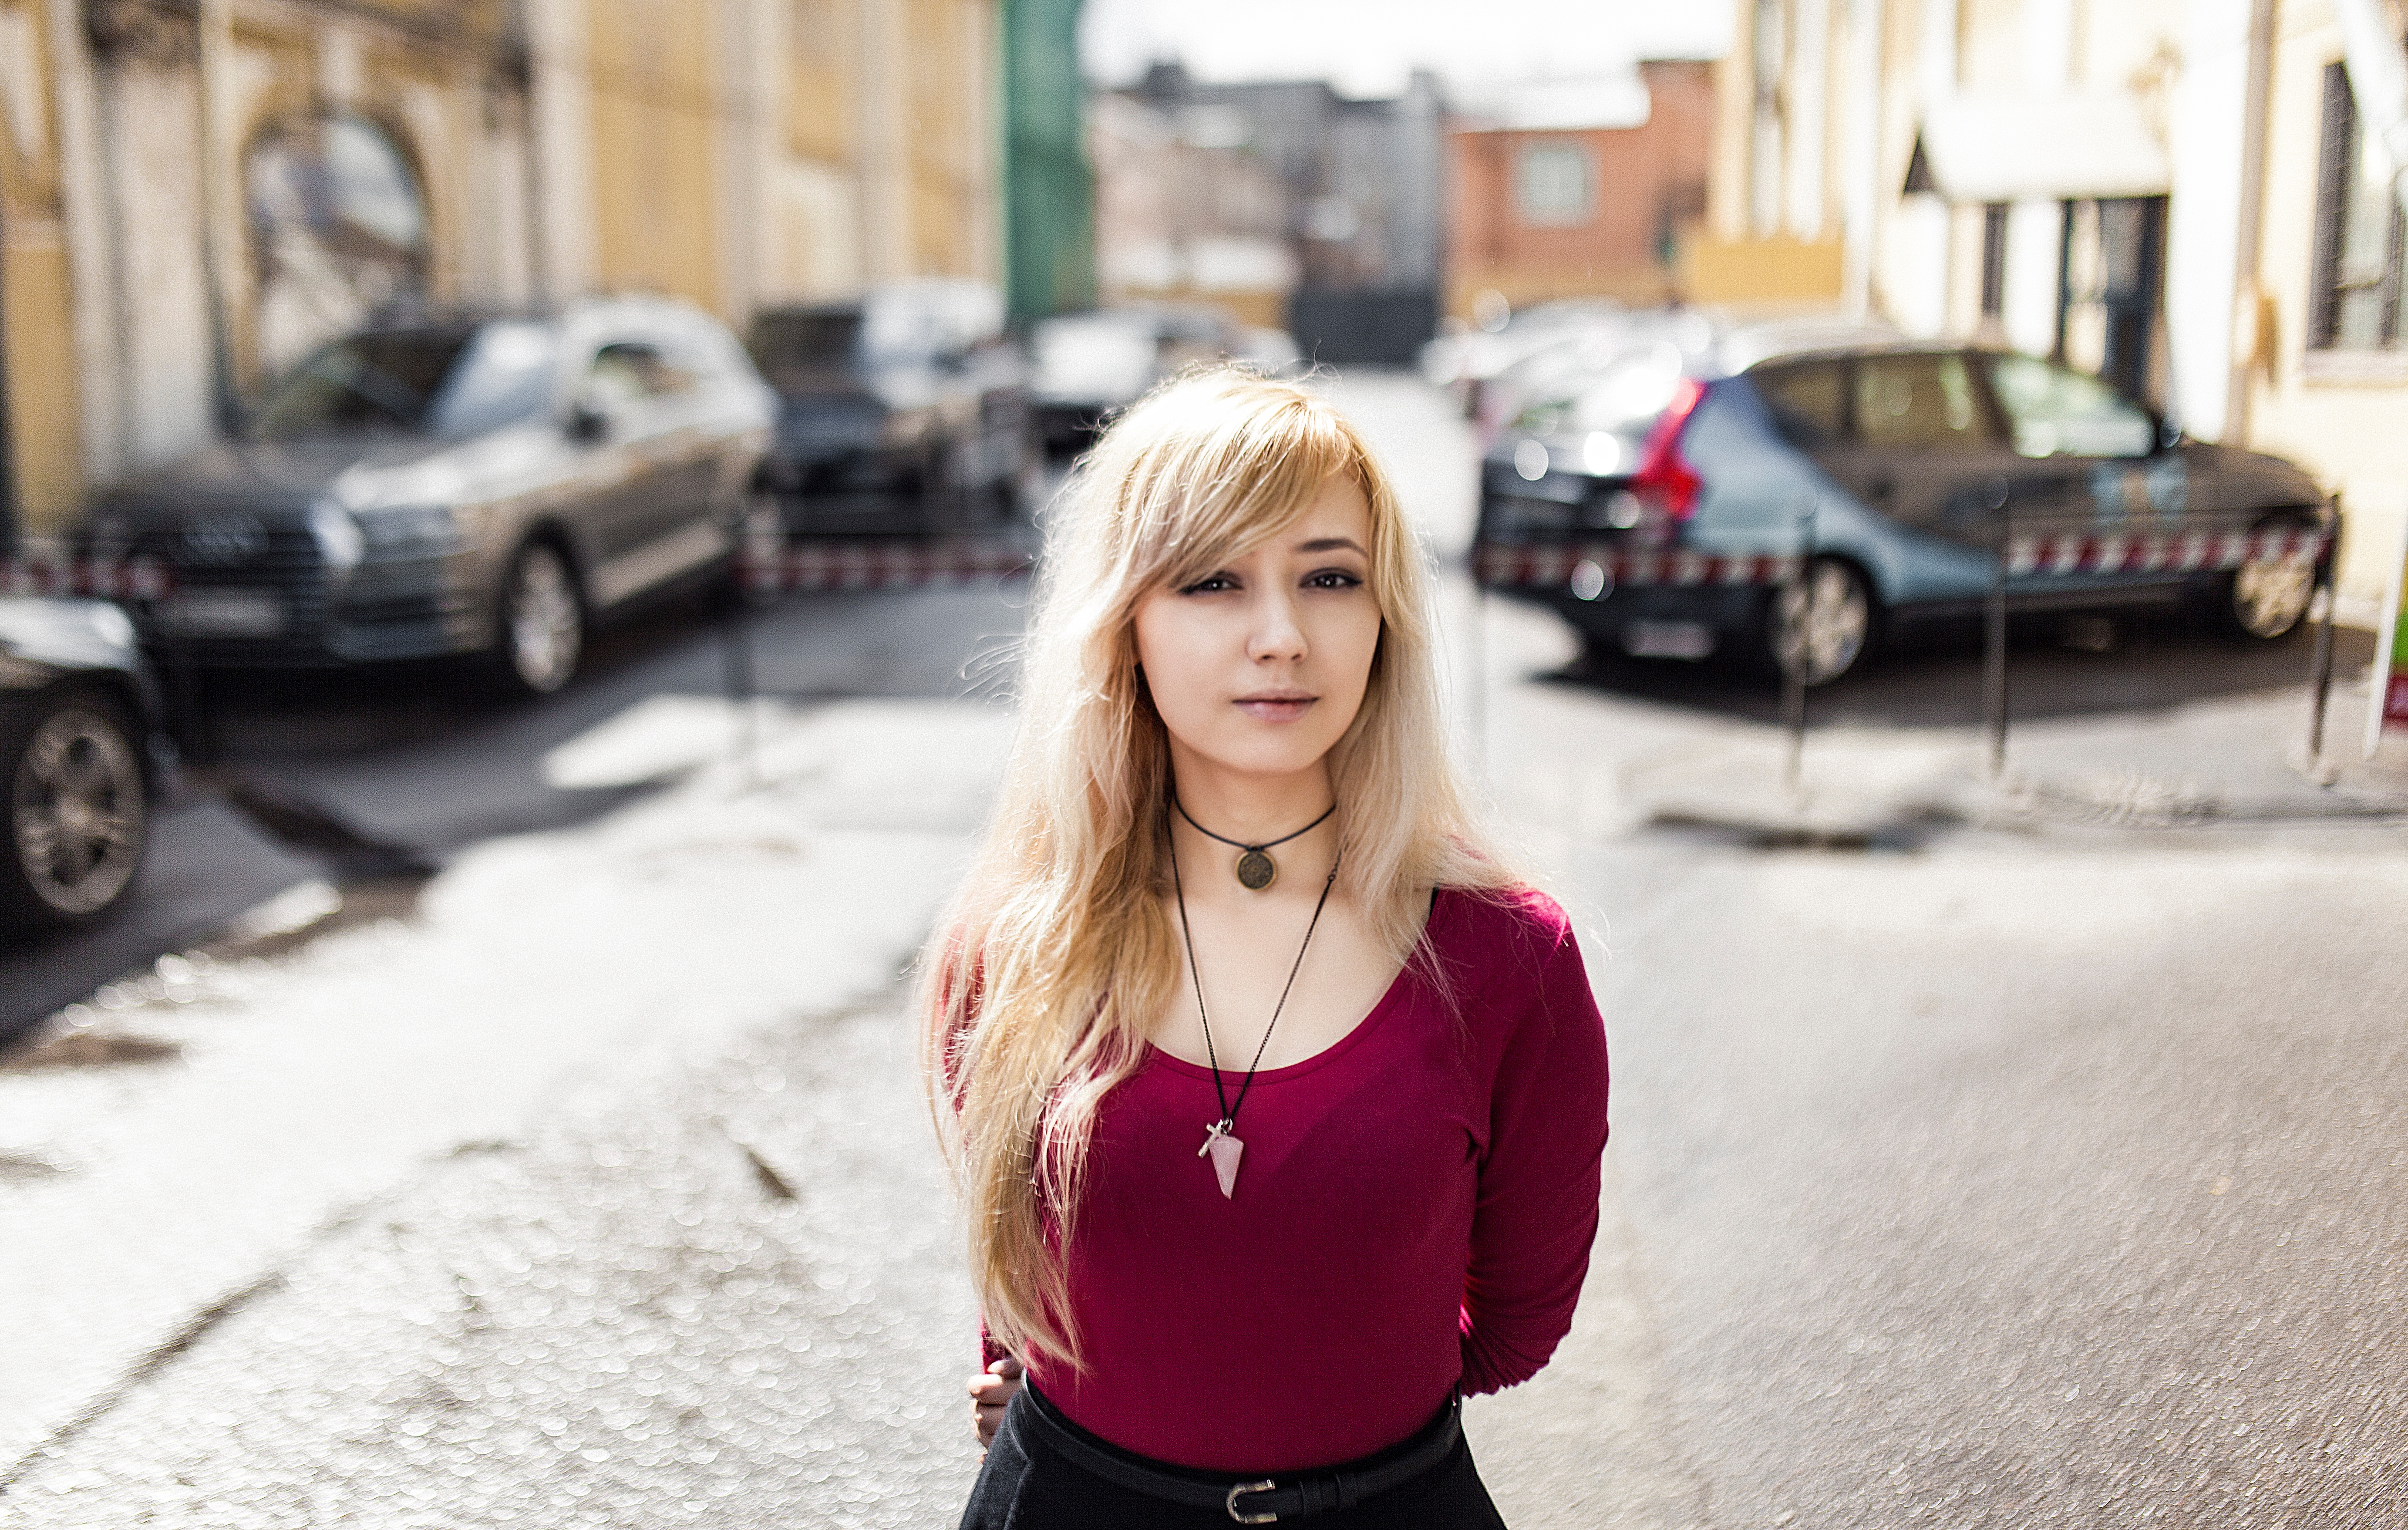
girl, street, model, spring, fashion, clothing, lady, dress, beauty, blond, photo shoot